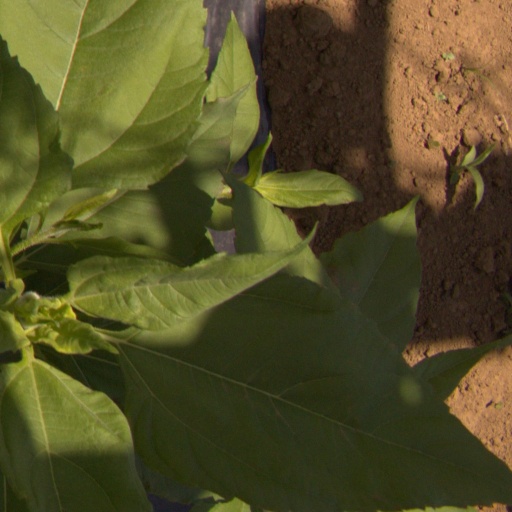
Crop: Jerusalem artichoke